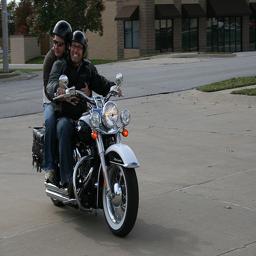
Two men riding a motorcycle down a walkway.
an image of a motorcycle that has two people on it
Two people riding a motorcycle together on concrete.
A motorcyclist smiles while riding with a passenger.
two people riding on a motorcycle on a street